Judge Arthur B. Braley House

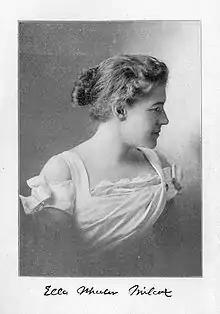
Ella Wheeler Wilcox

Judge Braley was also a writer and supporter of other writers. He served as editor of the "Wisconsin Daily Patriot" during the Presidential campaign of 1864 and as political editor of the "Madison Daily Democrat" during the 1868 Presidential election. Over the years he wrote essays, stories, political analyses, and reviews of Shakespeare "for various newspapers through the West."